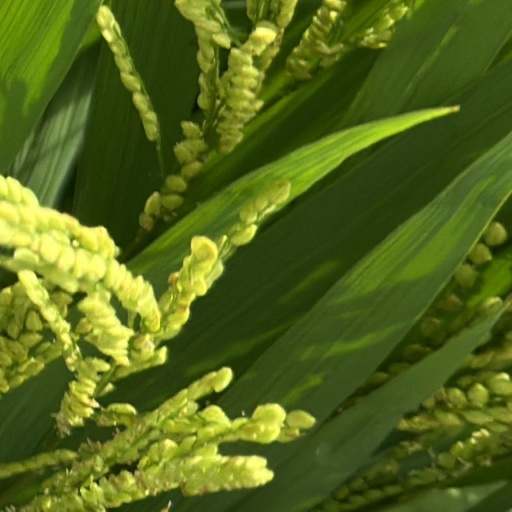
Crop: rice